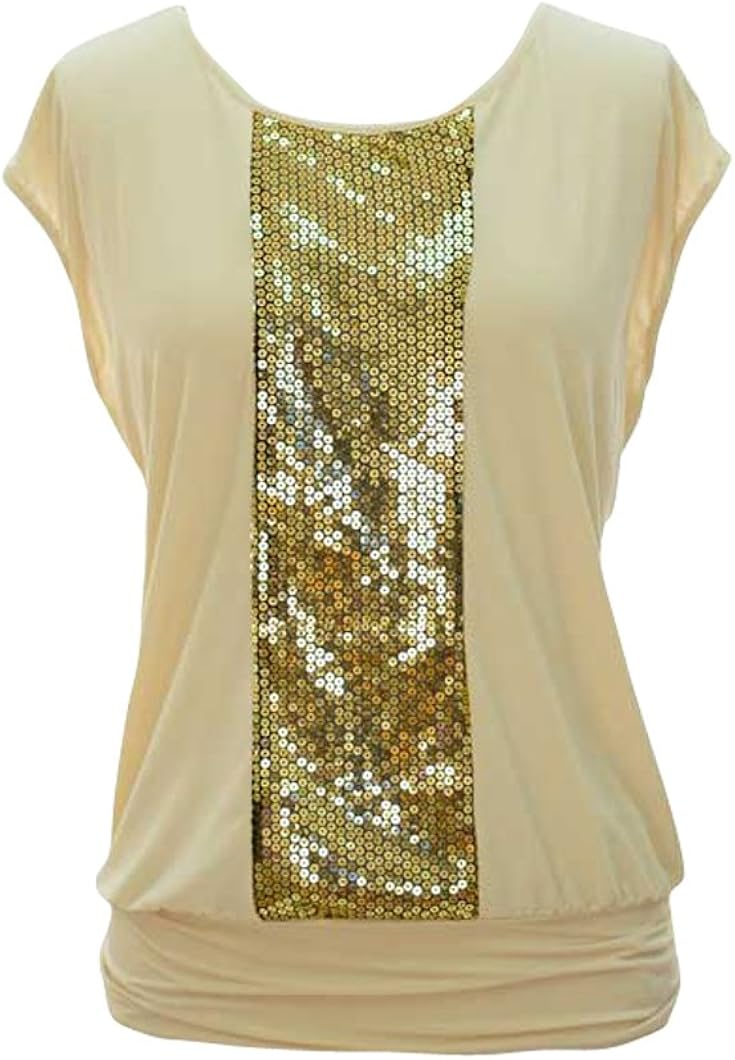
Peach Couture Urban Classic Scoop Neck Sequin Fashion Tunic Top
Category: AMAZON FASHION
If you had to assemble a list of your greatest fashion hits, this vibrant fashion sequin top, embellished with sequin patch which is partially sheer, would certainly make the top ten! While simple at first glance, this super-soft loose-fitting top, complete with ruched side detailing and dolman sleeves, has been the foundation of countless stylish ensembles. Show off one of your many award-winning looks by pairing this shirt with colorful, geometric leggings, bangle bracelets, and cork wedges!
Features: Pull On closure | Hand Wash Only | New by Peach Couture (a registered company) | Embellished with sequin patch which is partially sheer | Super-soft loose-fitting top. | Complete with ruched side detailing and dolman sleeves | Show off one of your many award-winning looks by pairing this shirt with colorful, geometric leggings, bangle bracelets, and cork wedges!